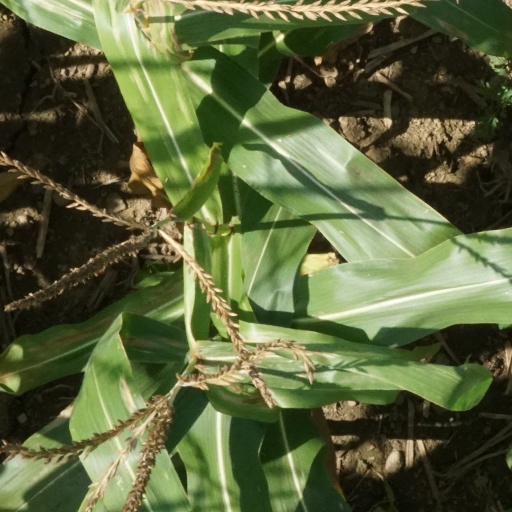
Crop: maize; corn